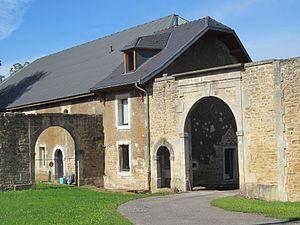
Tiercelet est une commune française située dans le département de Meurthe-et-Moselle en région Grand Est.